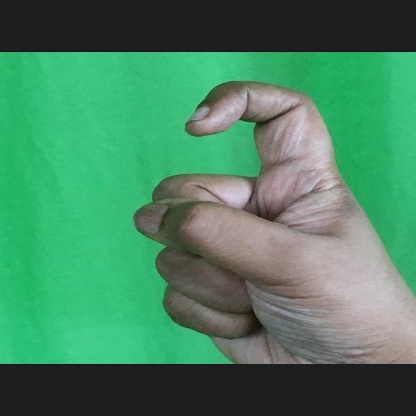
Mudra: Tamarachudam